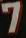
Number: 7